Shades of blue

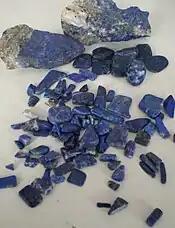
Rough and polished Lapis lazuli.

The color tang blue is a deep tone of azure that is the color of royal blue tang fish.